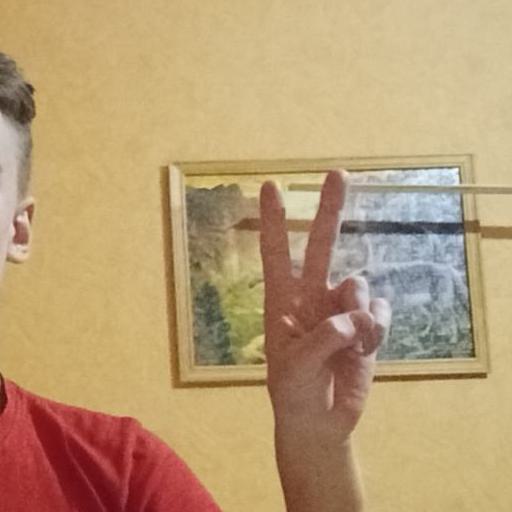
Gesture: peace